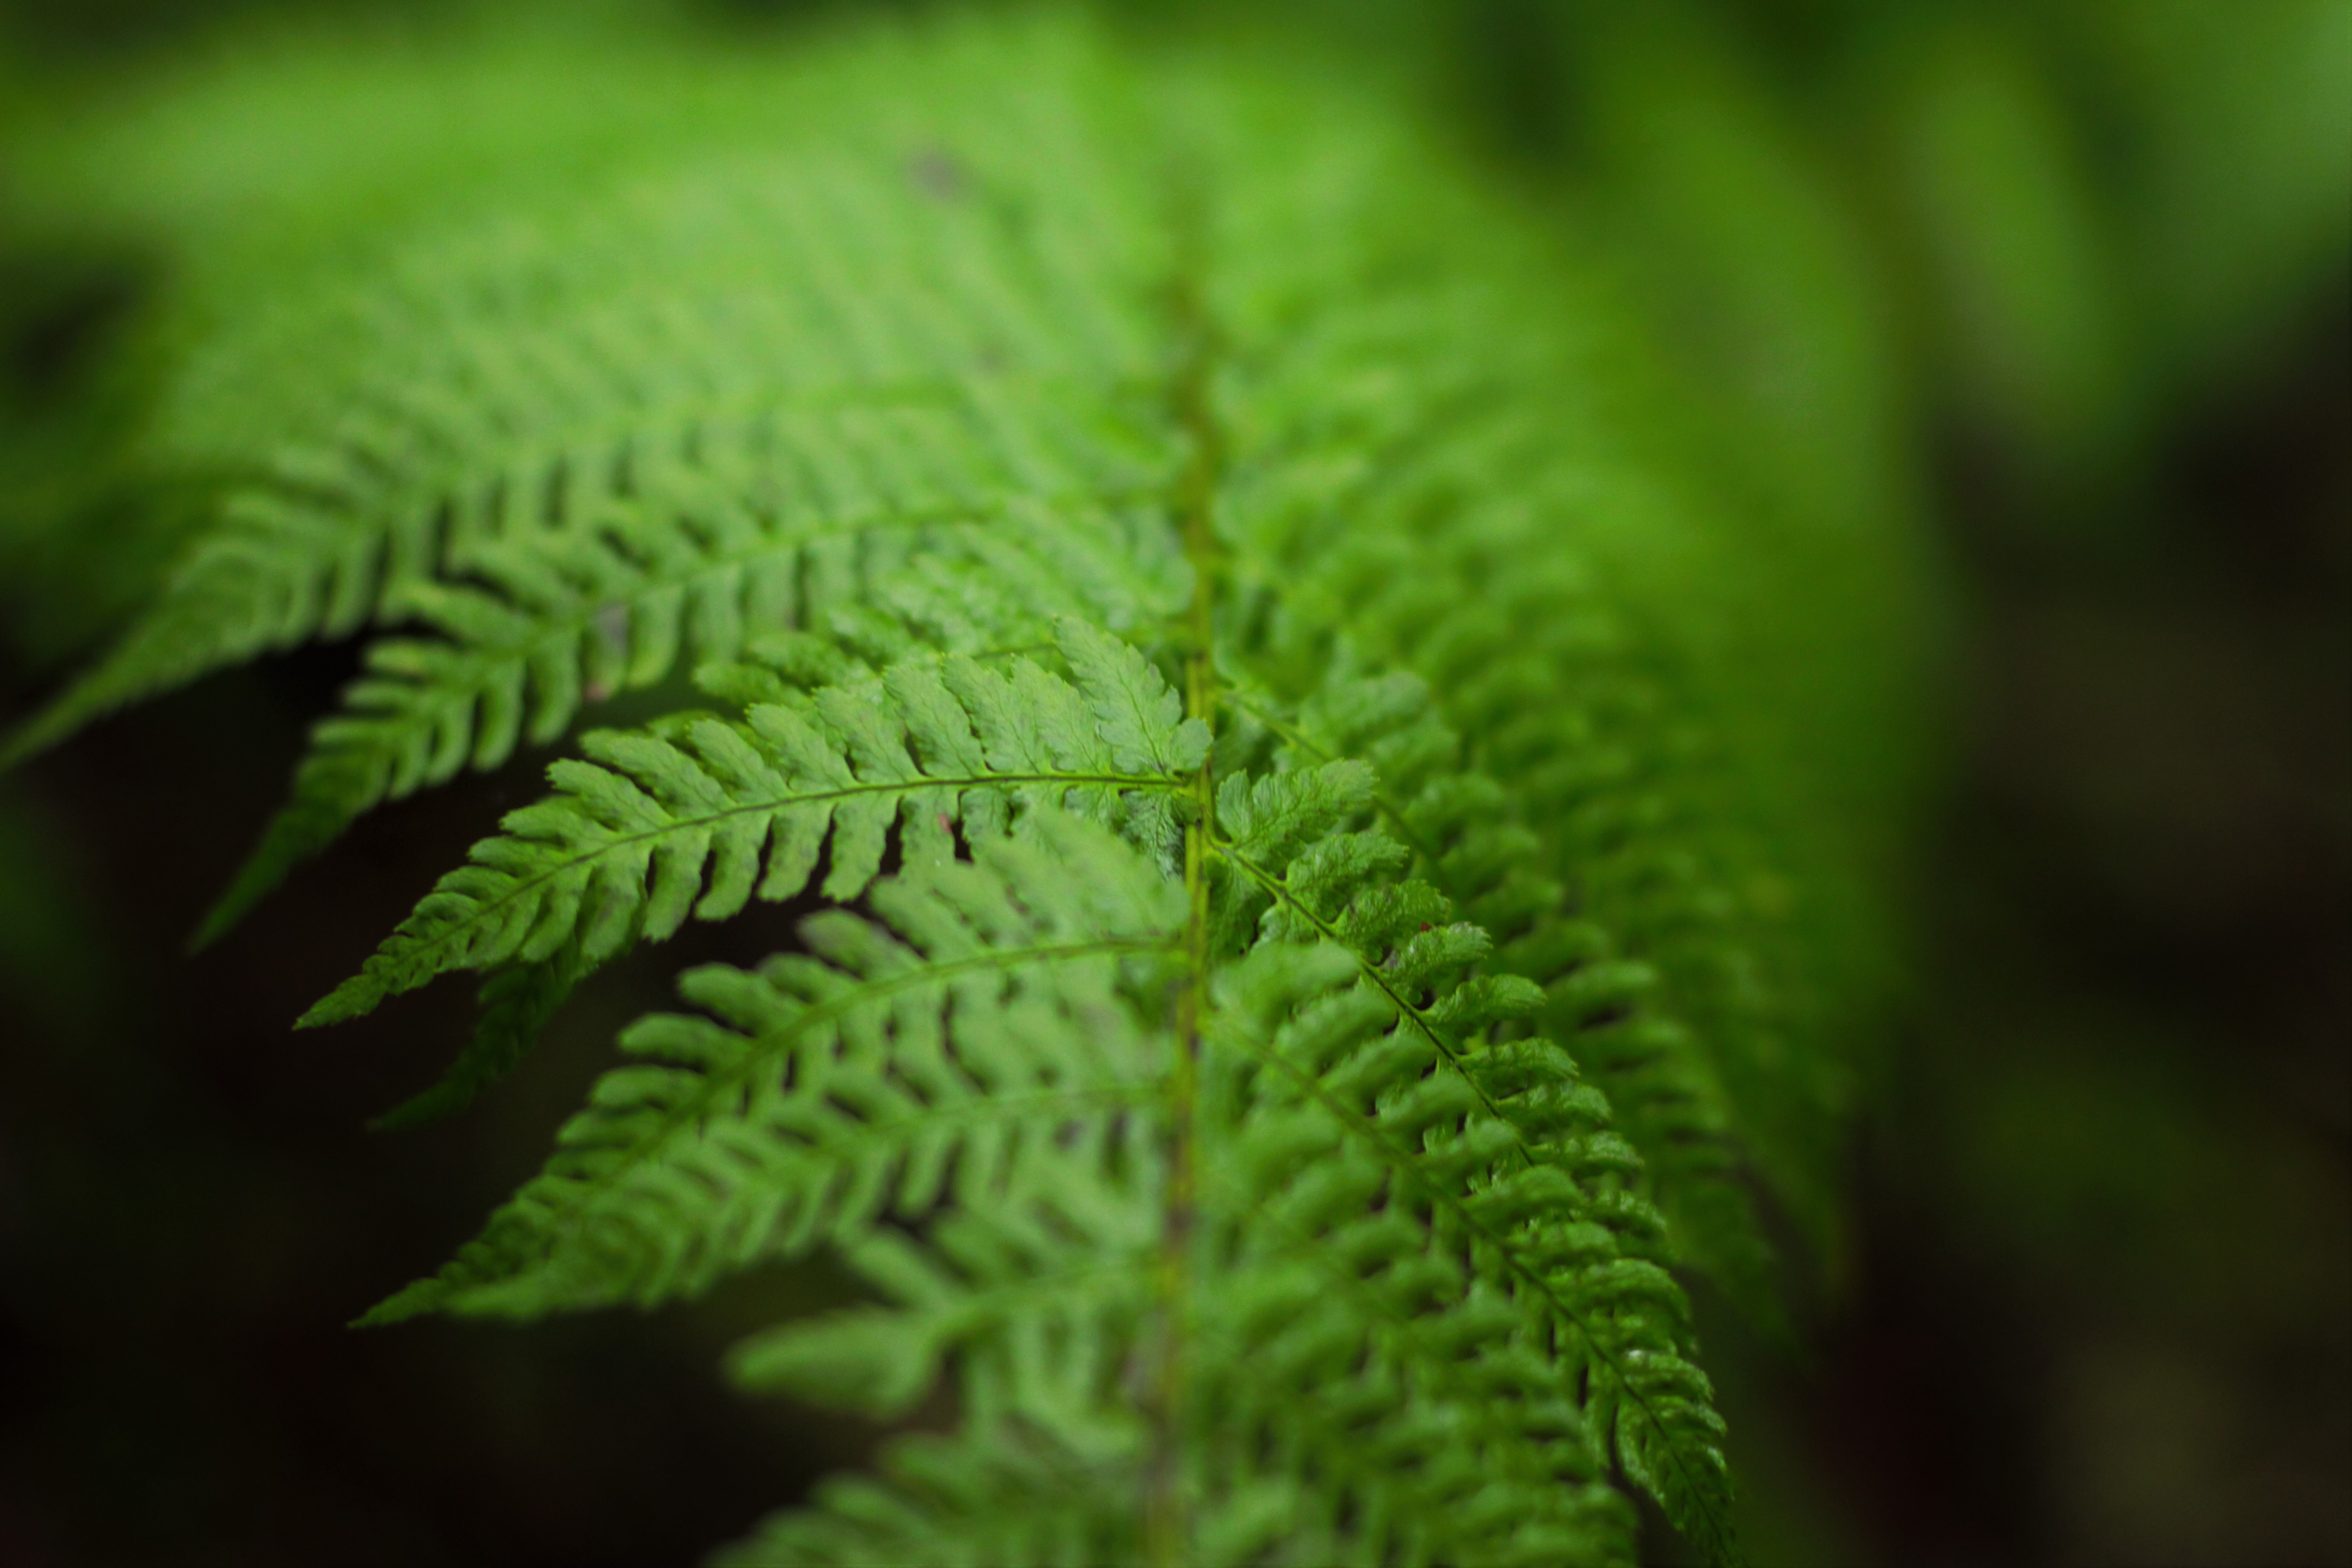
nature, plant, leaf, flower, green, botany, flora, fern, close up, vegetation, macro photography, plant stem, land plant, ferns and horsetails, vascular plant, ostrich fern